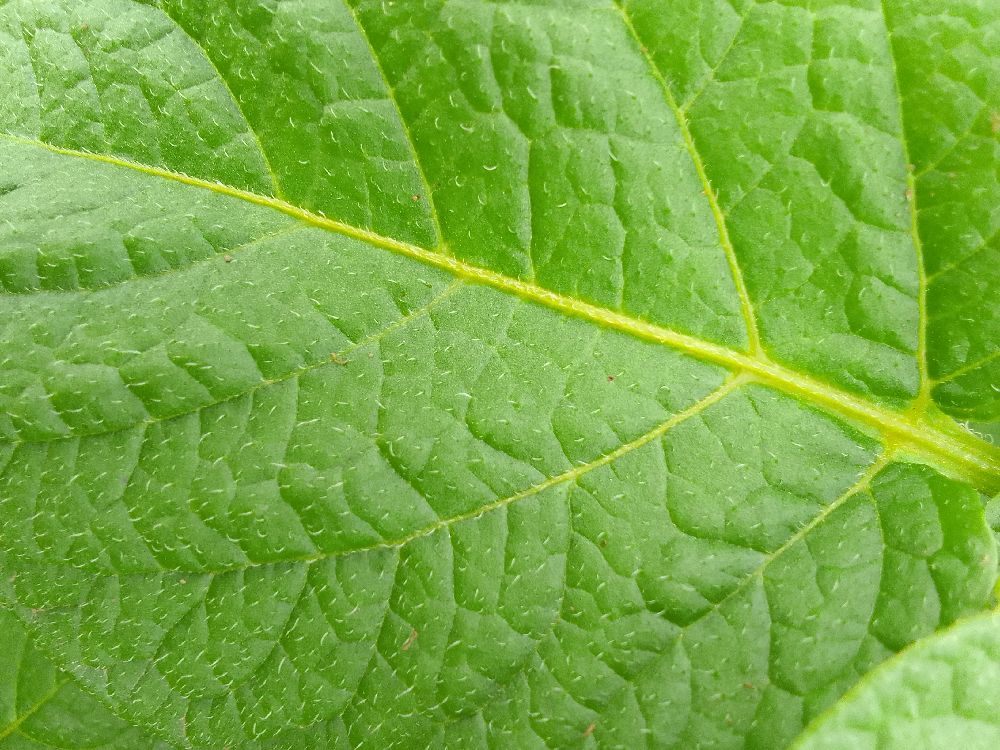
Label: Healthy